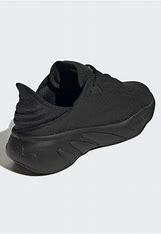
Brand: Adidas
Model: Adifom Sltn